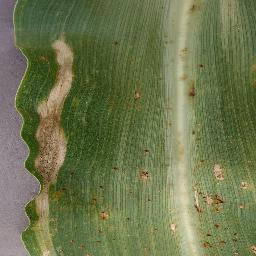
Label: Corn_(Maize)___Northern_Leaf_Blight